Soul Fighter

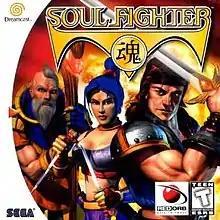
North American cover art

Soul Fighter is a 3D beat 'em up video game developed by Toka and published by TLC Multimedia for the Sega Dreamcast in 1999.